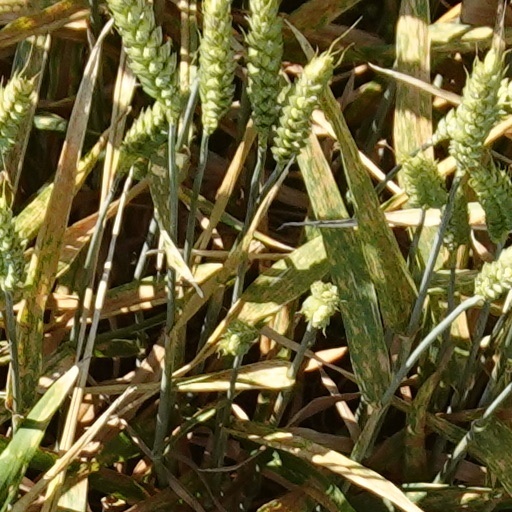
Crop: wheat